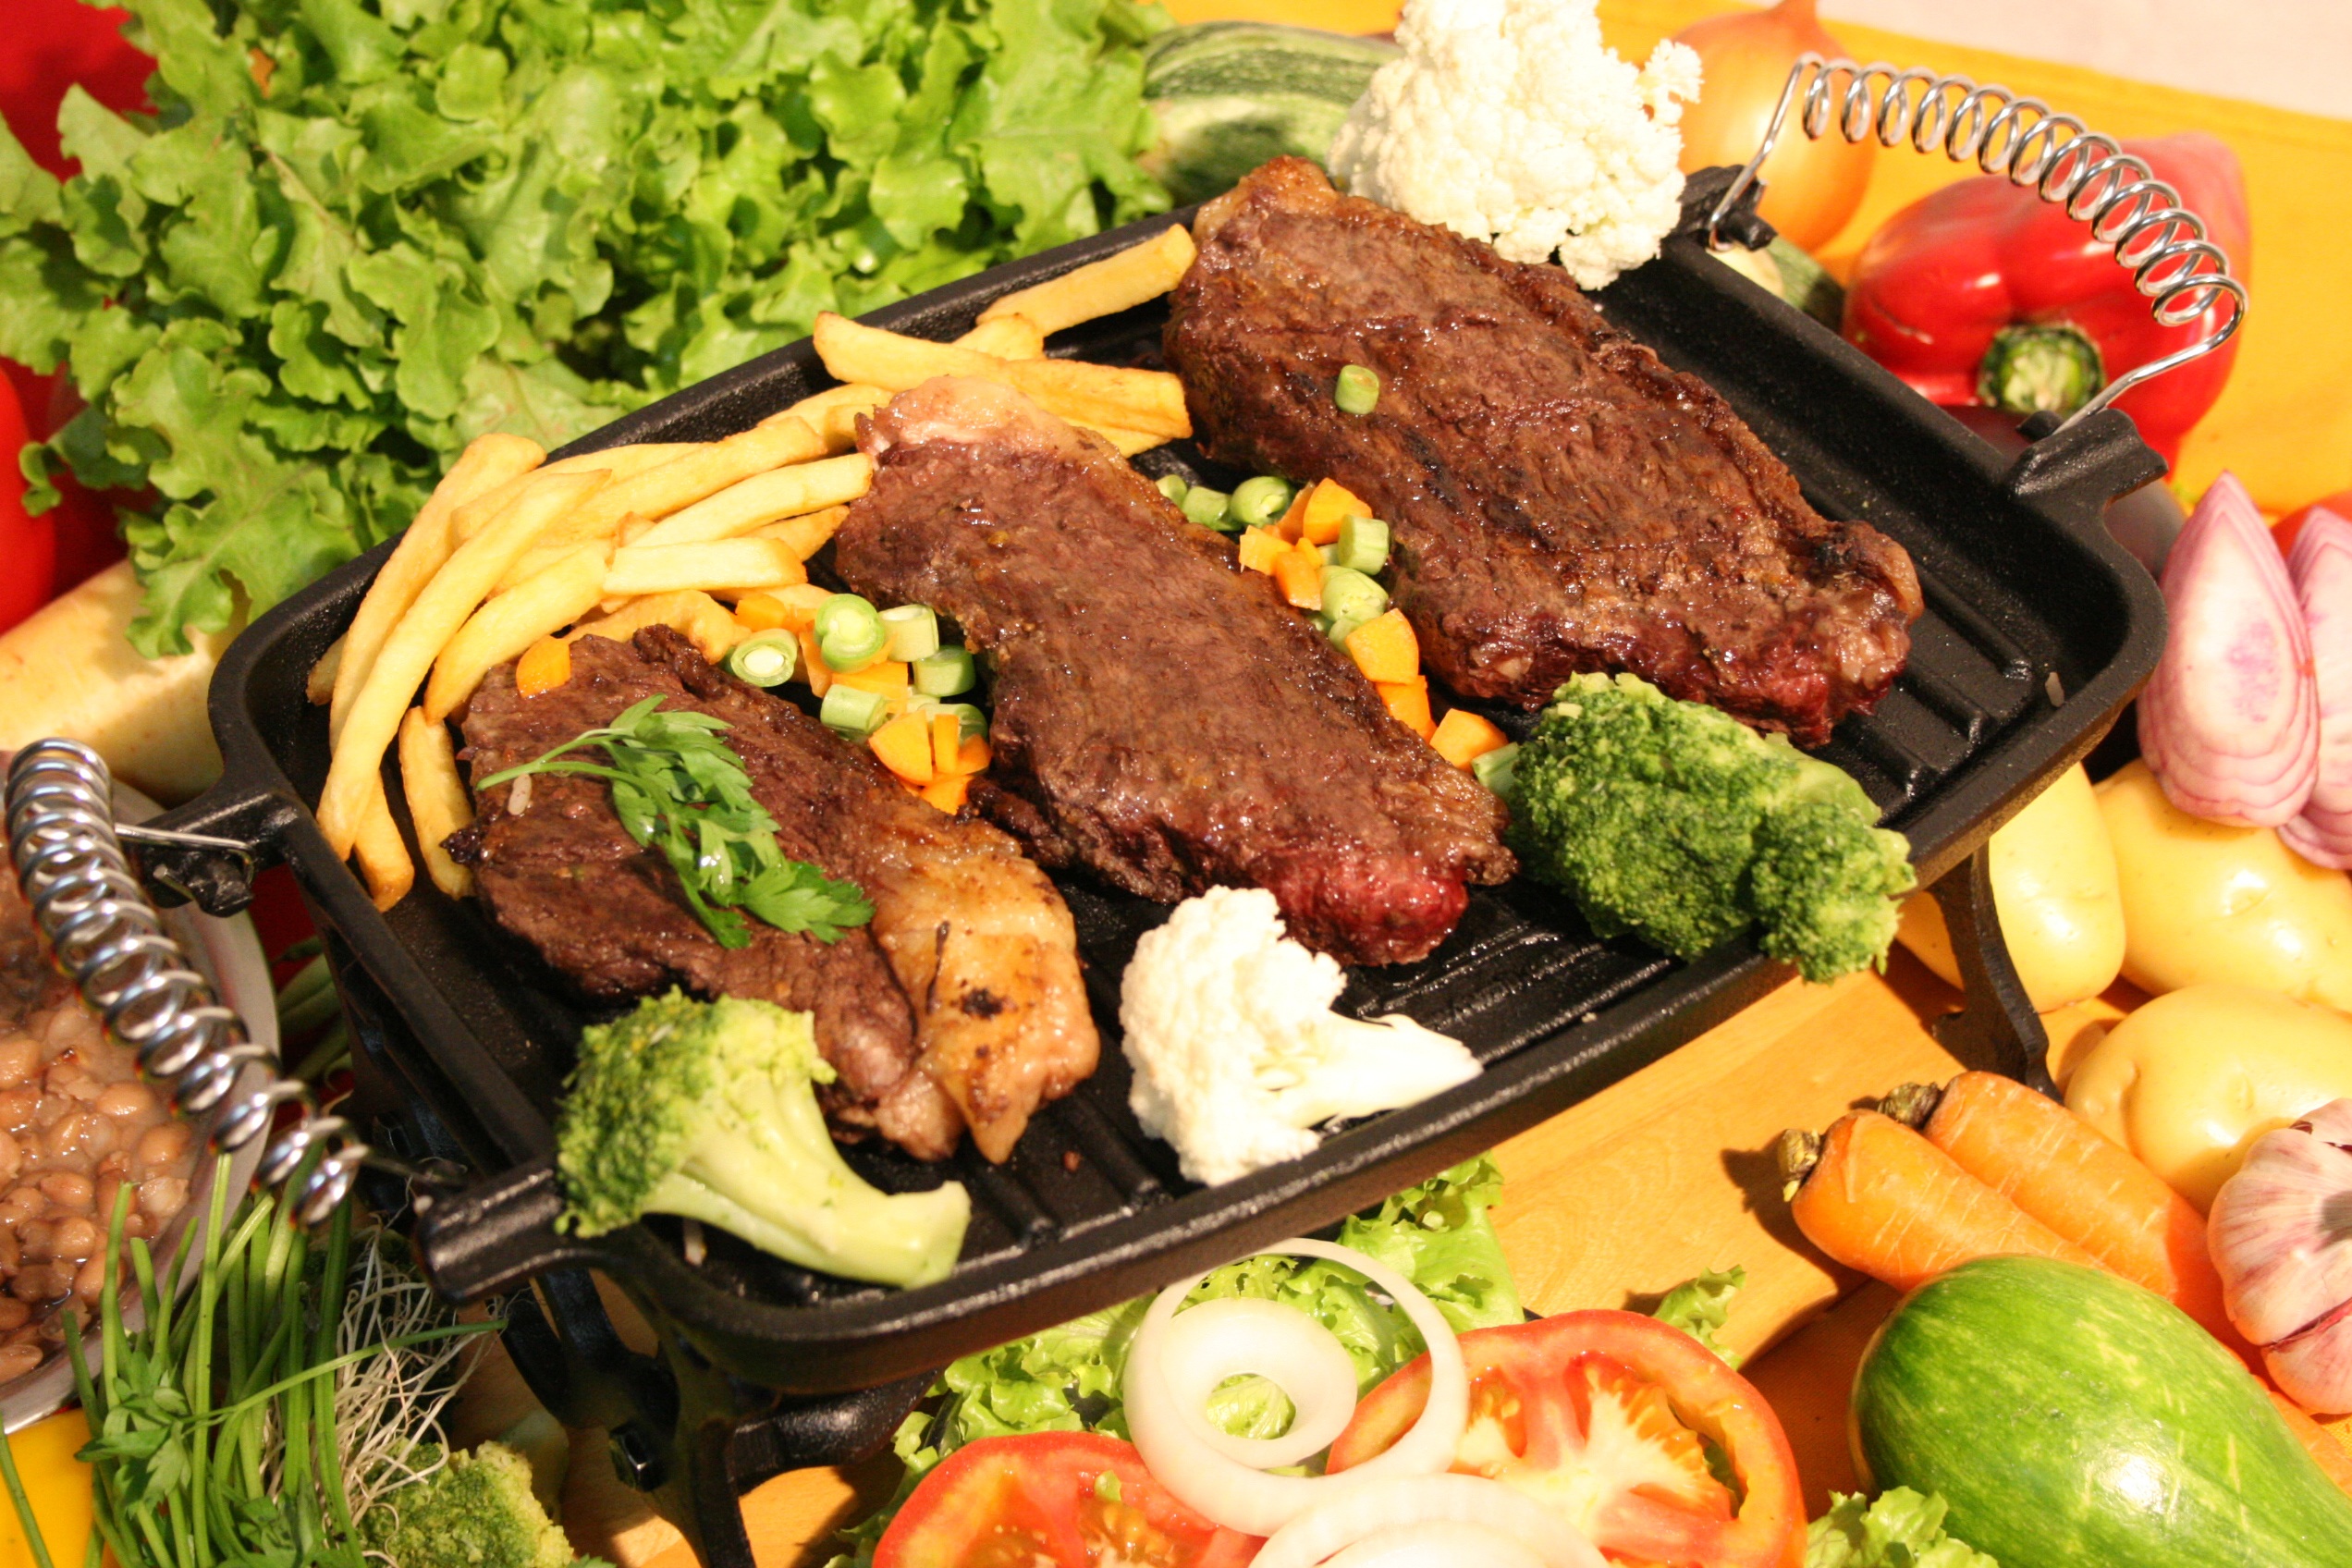
restaurant, dish, meal, food, vegetable, recipe, meat, cuisine, asian food, garnish, dinner, tasty, vegetarian food, gastronomy, mediterranean food, fried food, animal source foods, middle eastern food, adana kebab, mixed grill, fat ny ros